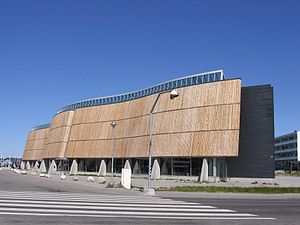
Nuuk / Kultur
Katuaq - Grønlands Kulturhus [22]
Nuuk er hovedstaden i Grønland, som er et selvstyrende territorium i Kongeriget Danmark. Nuuk er Grønlands største by med 17.848 indbyggere. Byen er grundlagt i 1728 af den dansk-norske præst, Hans Egede, der blev sendt til Grønland af den danske konge for at finde nordboerne. Imidlertid var nordboerne ikke længere i Grønland. Hans Egede mødte i stedet de grønlandske inuit, der havde haft bopladser i Nuuk-området i århundreder.